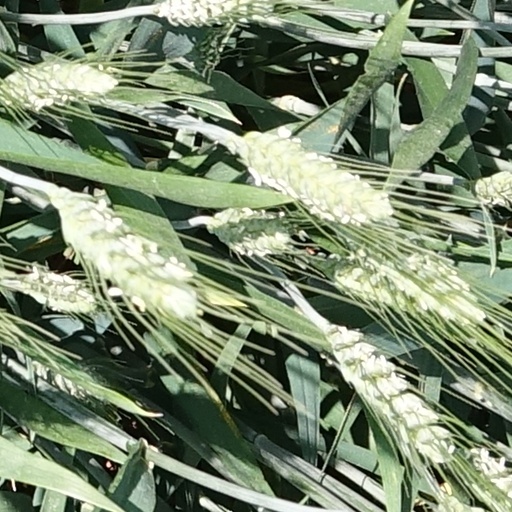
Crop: wheat